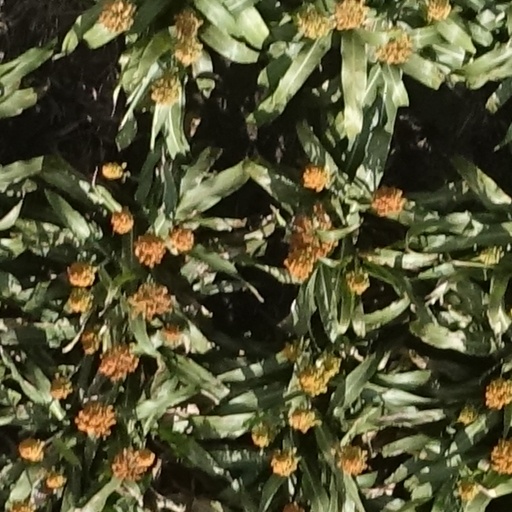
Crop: sorghum